Question: Please indicate a possible affordance area of the chair that can be used for sitting on
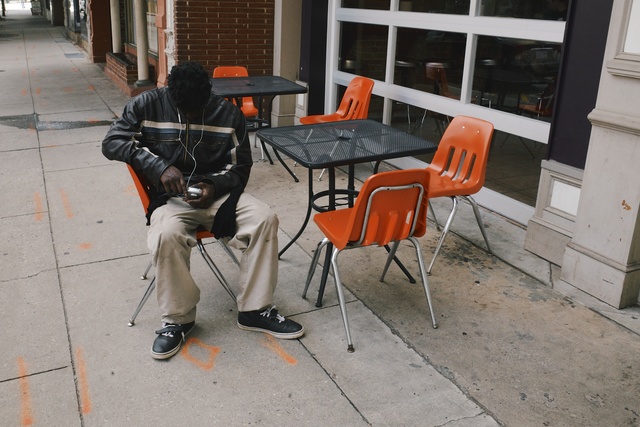
Answer: [154.5, 189.5, 235.5, 222.5]